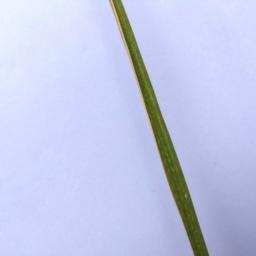
Label: Rice___Healthy